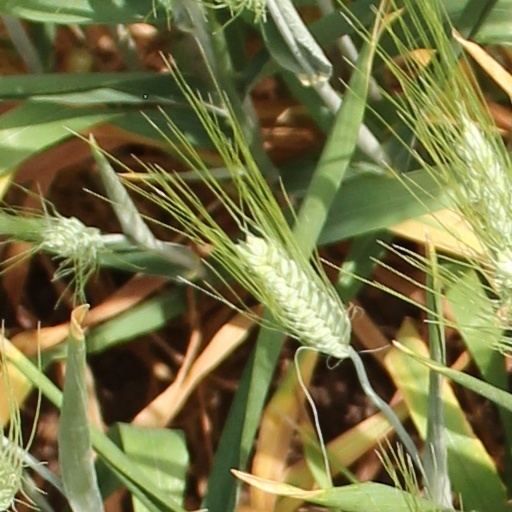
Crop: wheat